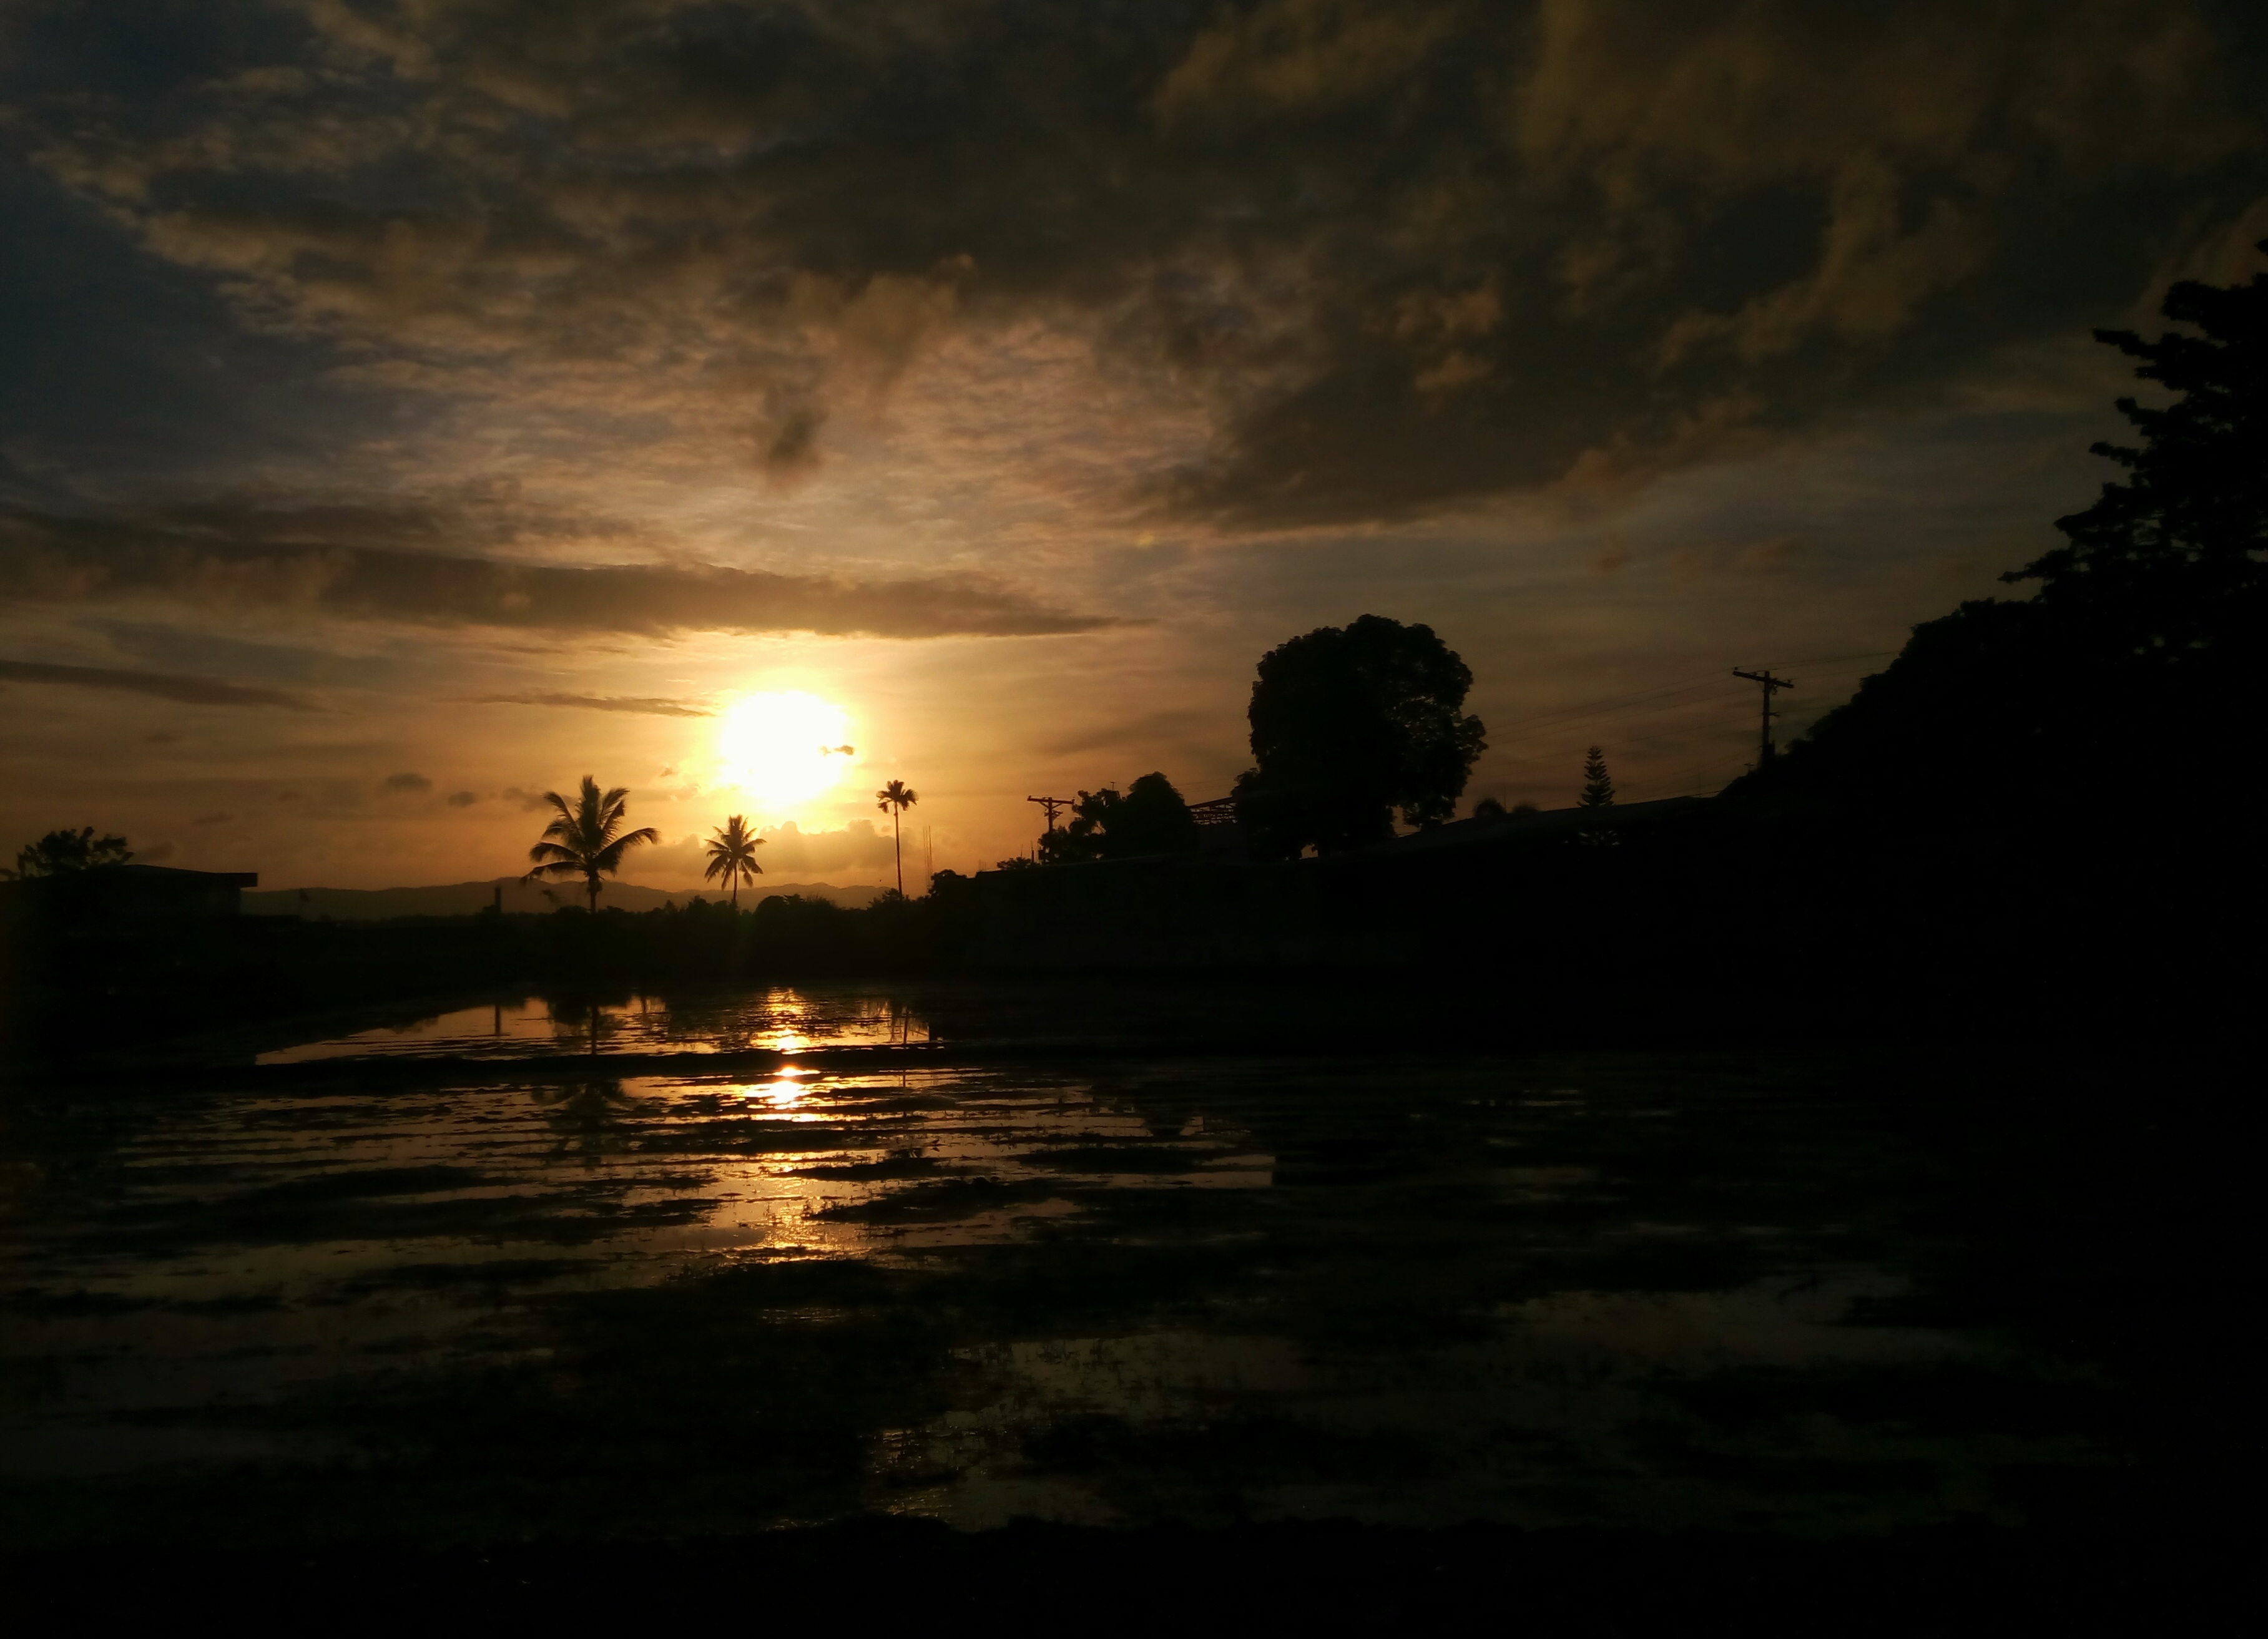
sea, coast, ocean, light, cloud, sky, sun, sunrise, sunset, sunlight, morning, wave, dawn, dusk, evening, reflection, darkness, afterglow